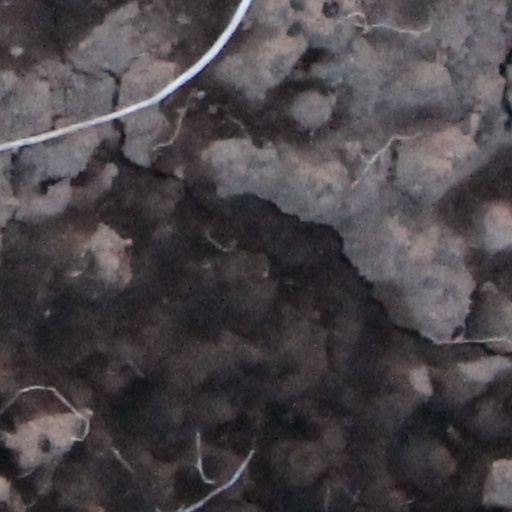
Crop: wheat